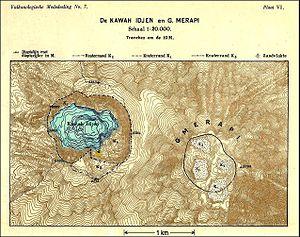
Le Merapi, également appelé Gunung Merapi qui signifie en français « Mont Merapi », est un volcan d'Indonésie situé sur l'île de Java, dans le massif volcanique de l'Ijen dont il est le point culminant avec 2 799 mètres d'altitude.